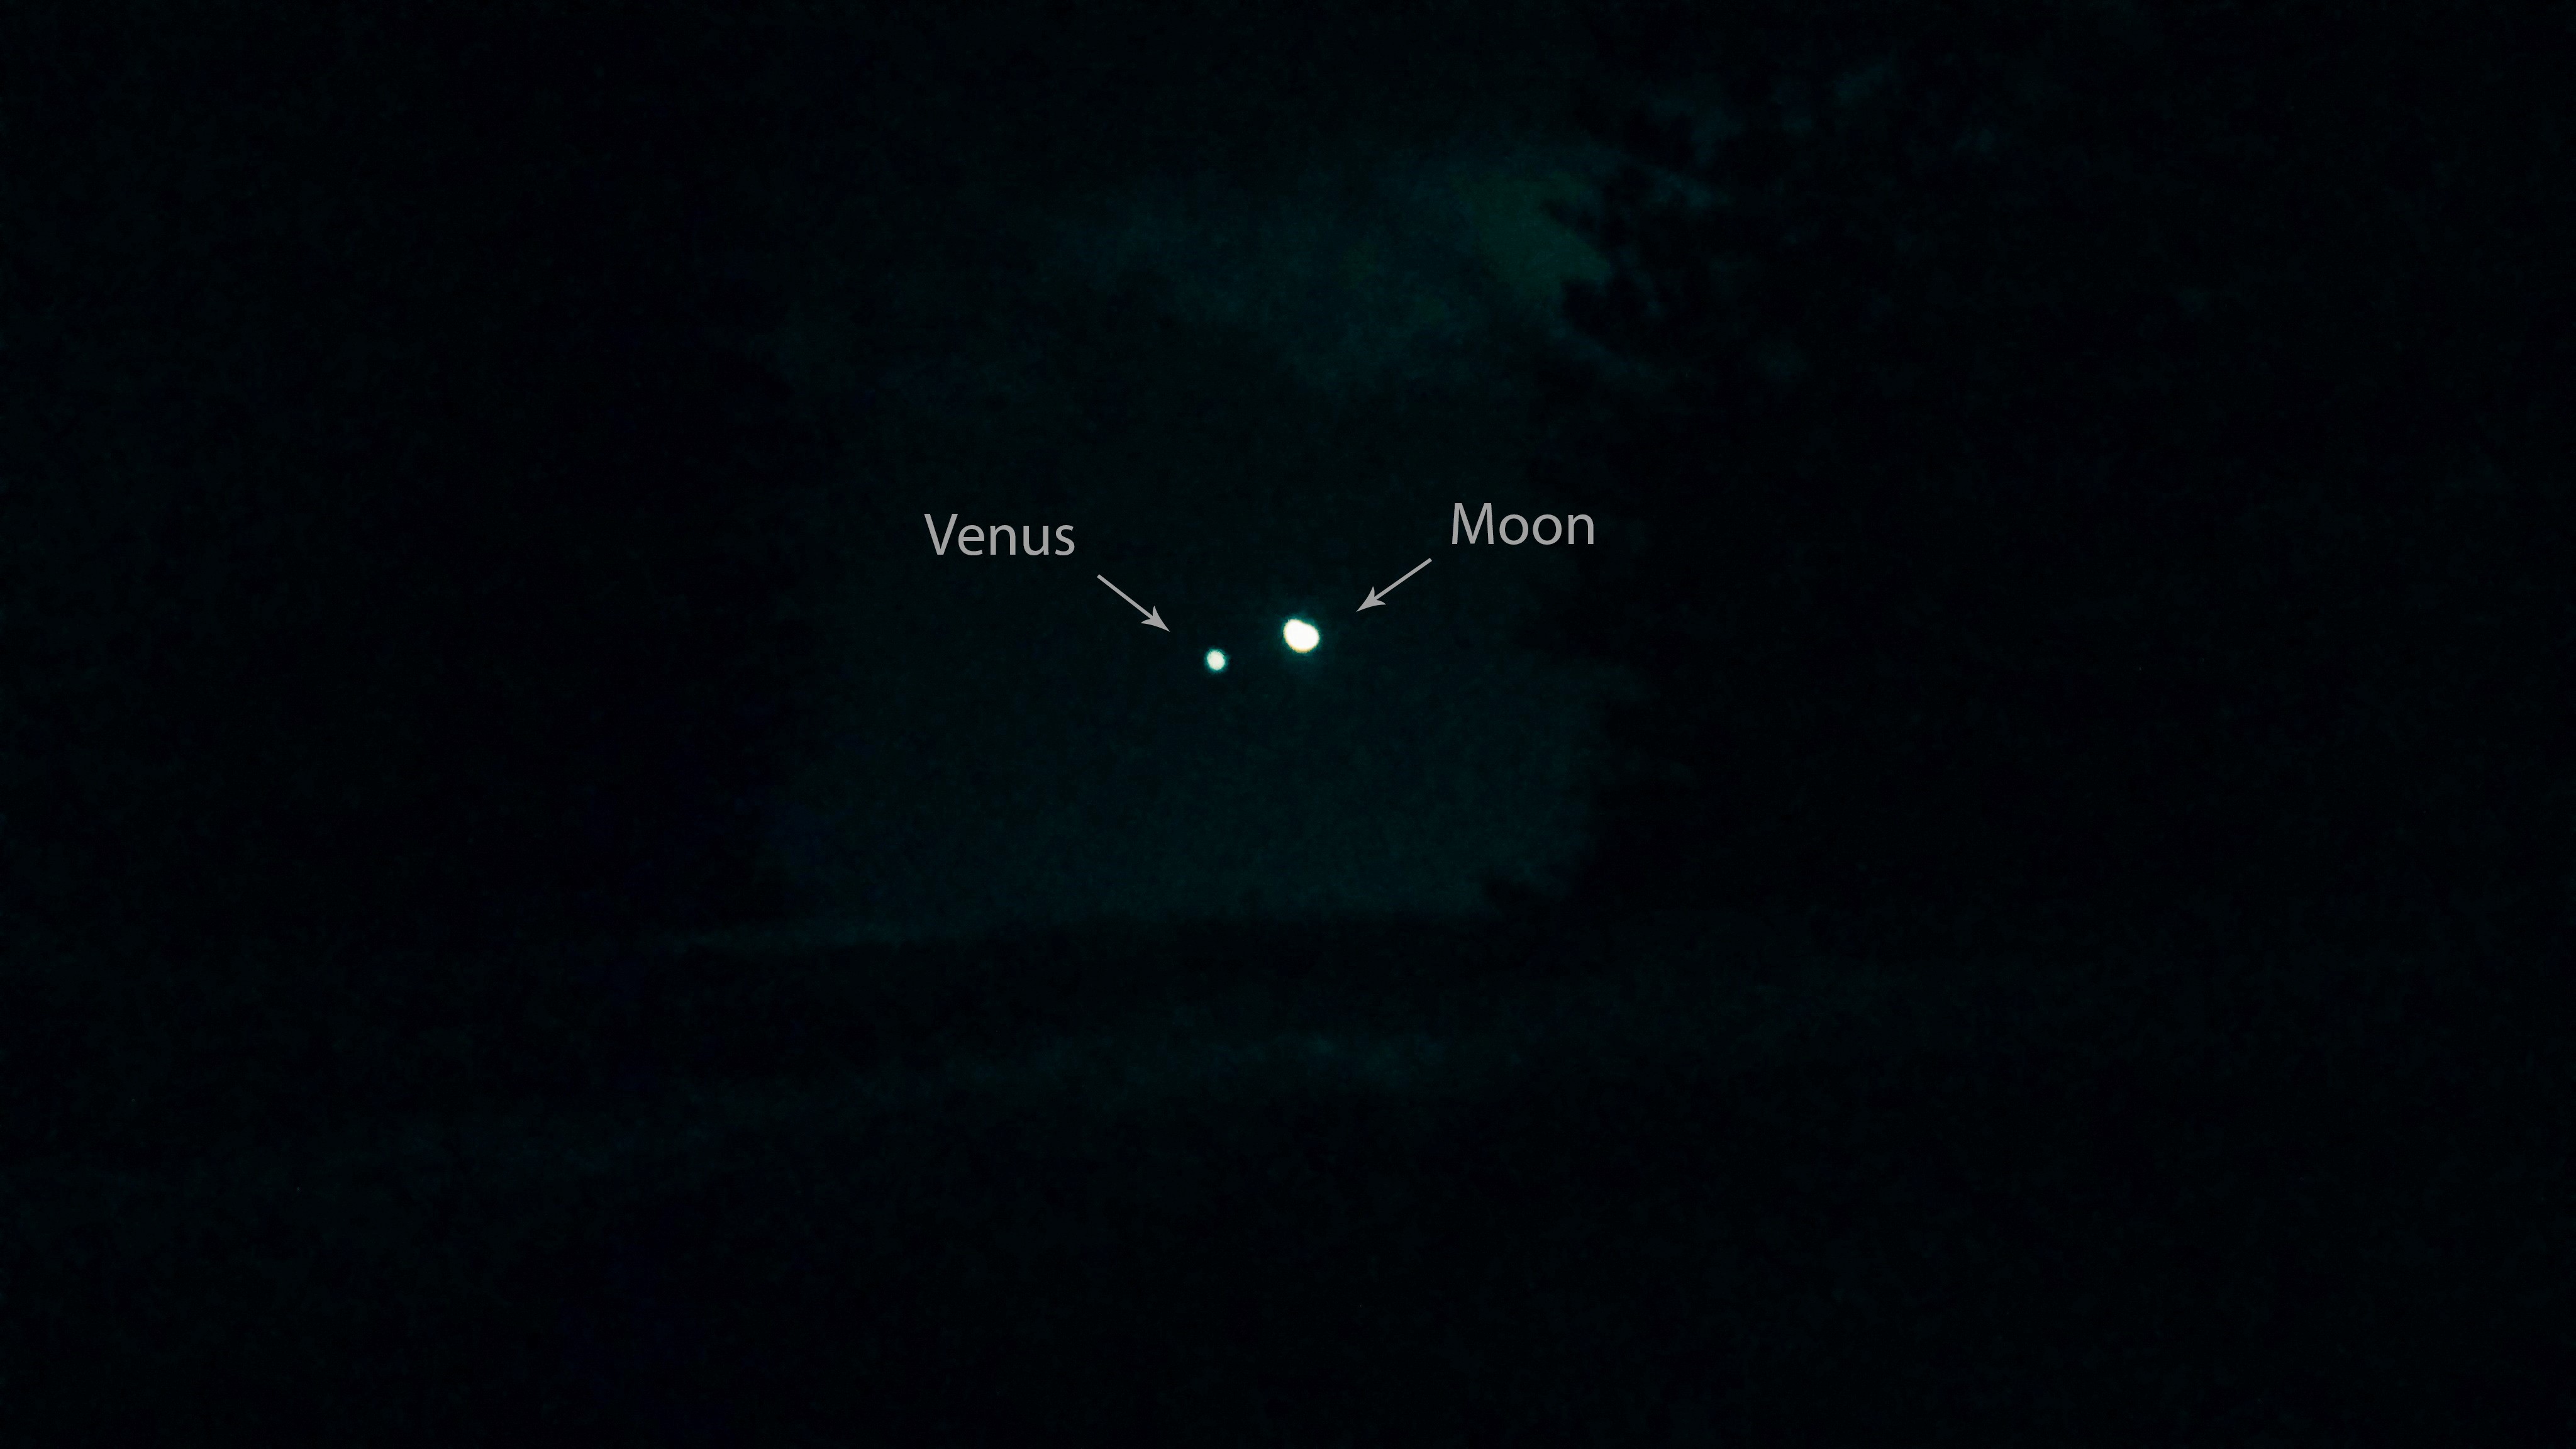
scenery, black, darkness, sky, atmosphere, blue, green, light, night, space, midnight, line, screenshot, font, technology, graphics, astronomical object